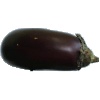
Label: Eggplant 1